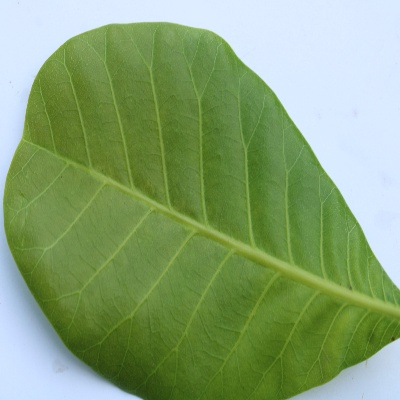
Crop: Cashew
Condition: healthy